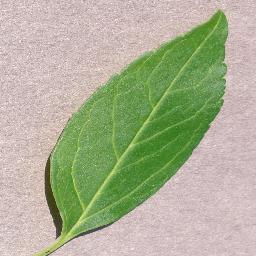
Label: Cherry___healthy